John Bishop Estlin

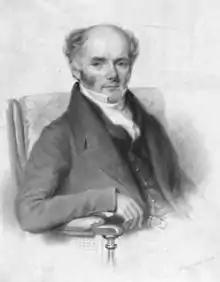
John Bishop Estlin of Bristol

John Bishop Estlin (26 December 1785 – 10 June 1855) was an English ophthalmic surgeon.